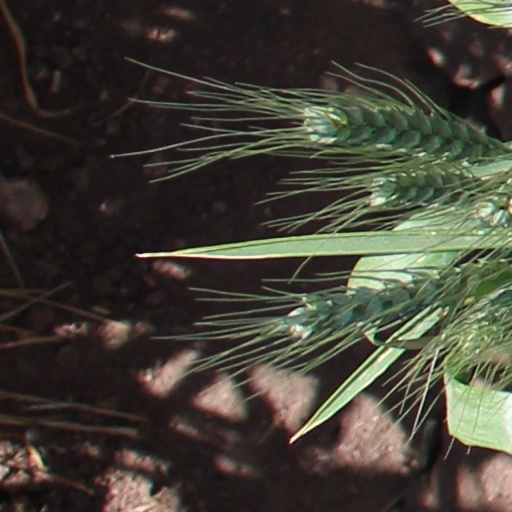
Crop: wheat